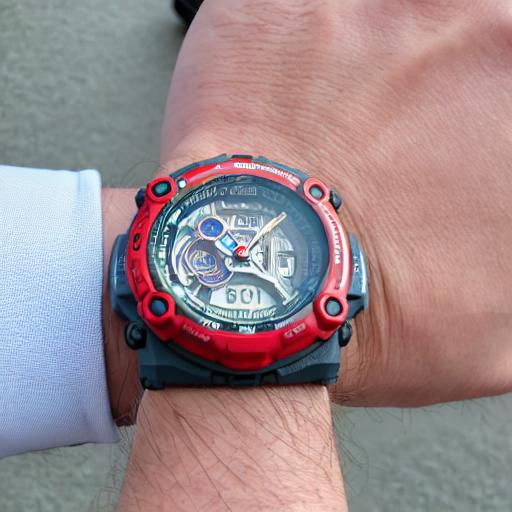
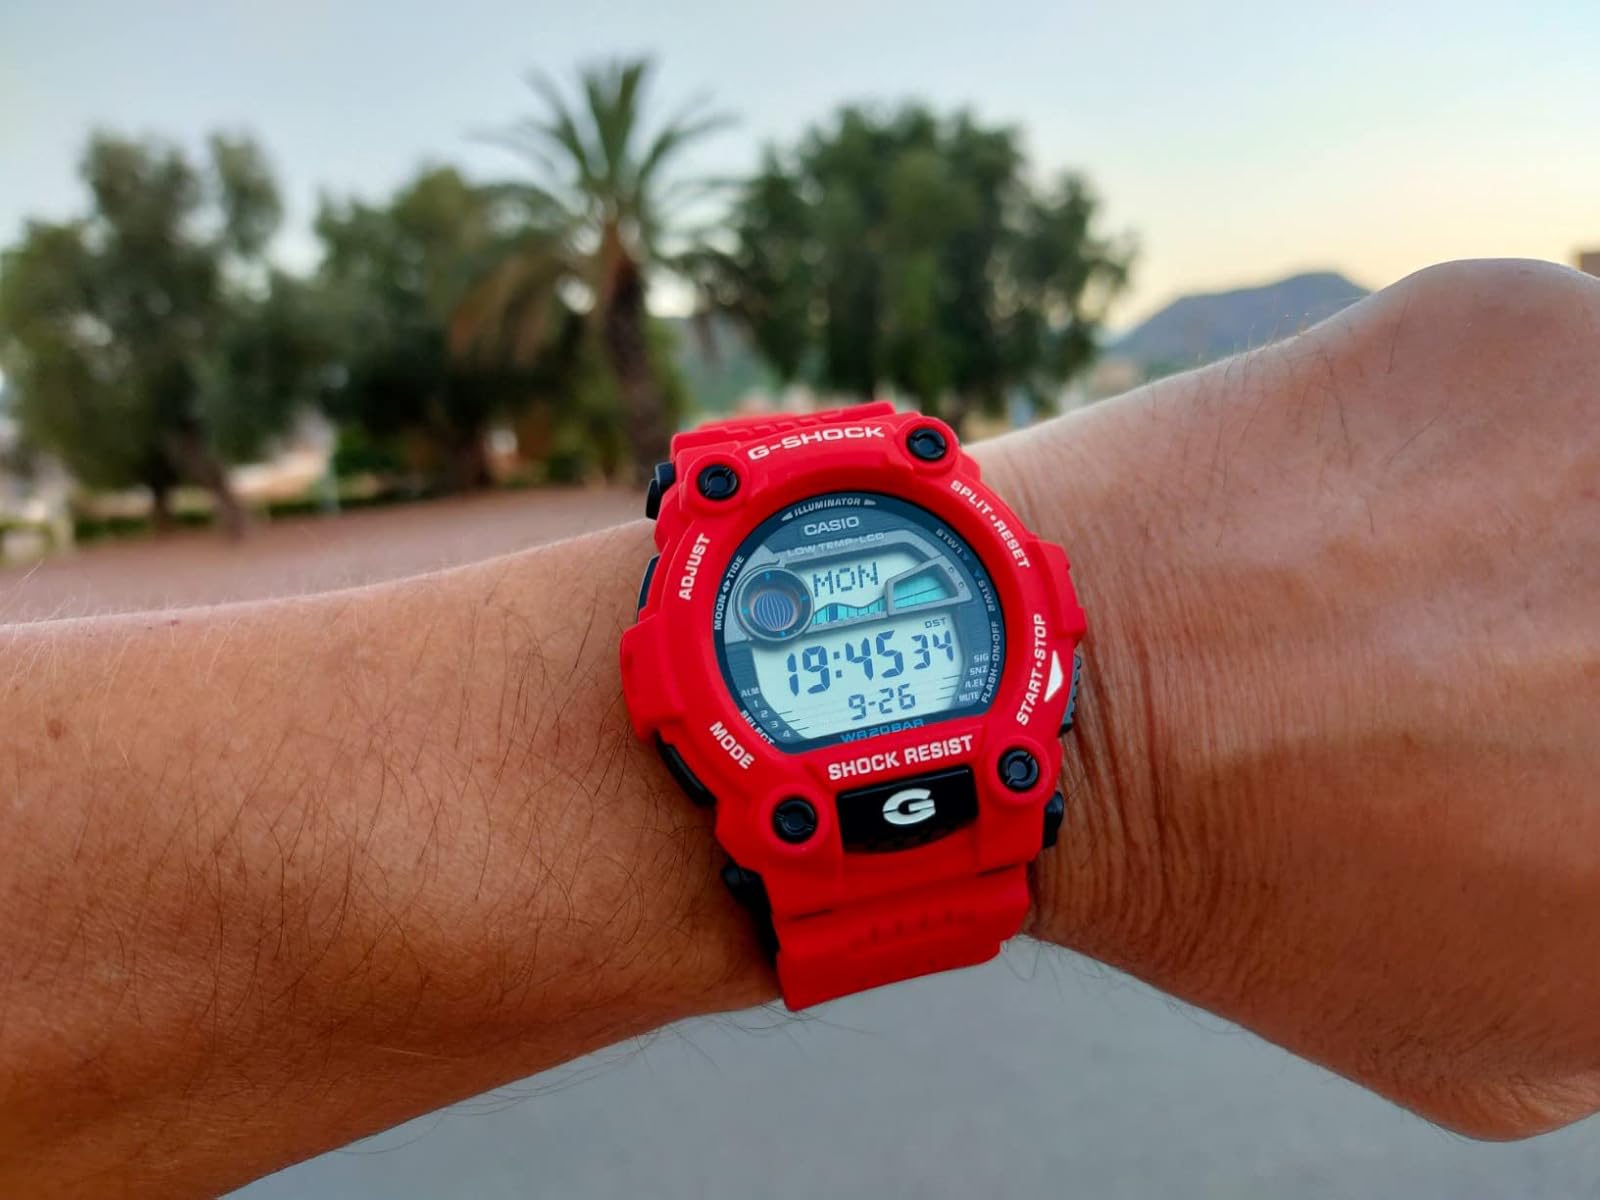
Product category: accessories_watch
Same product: no